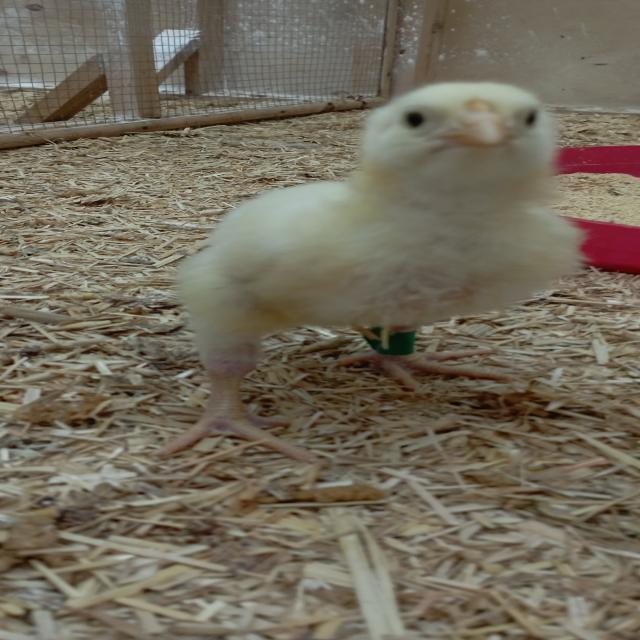
Weight: 207 g